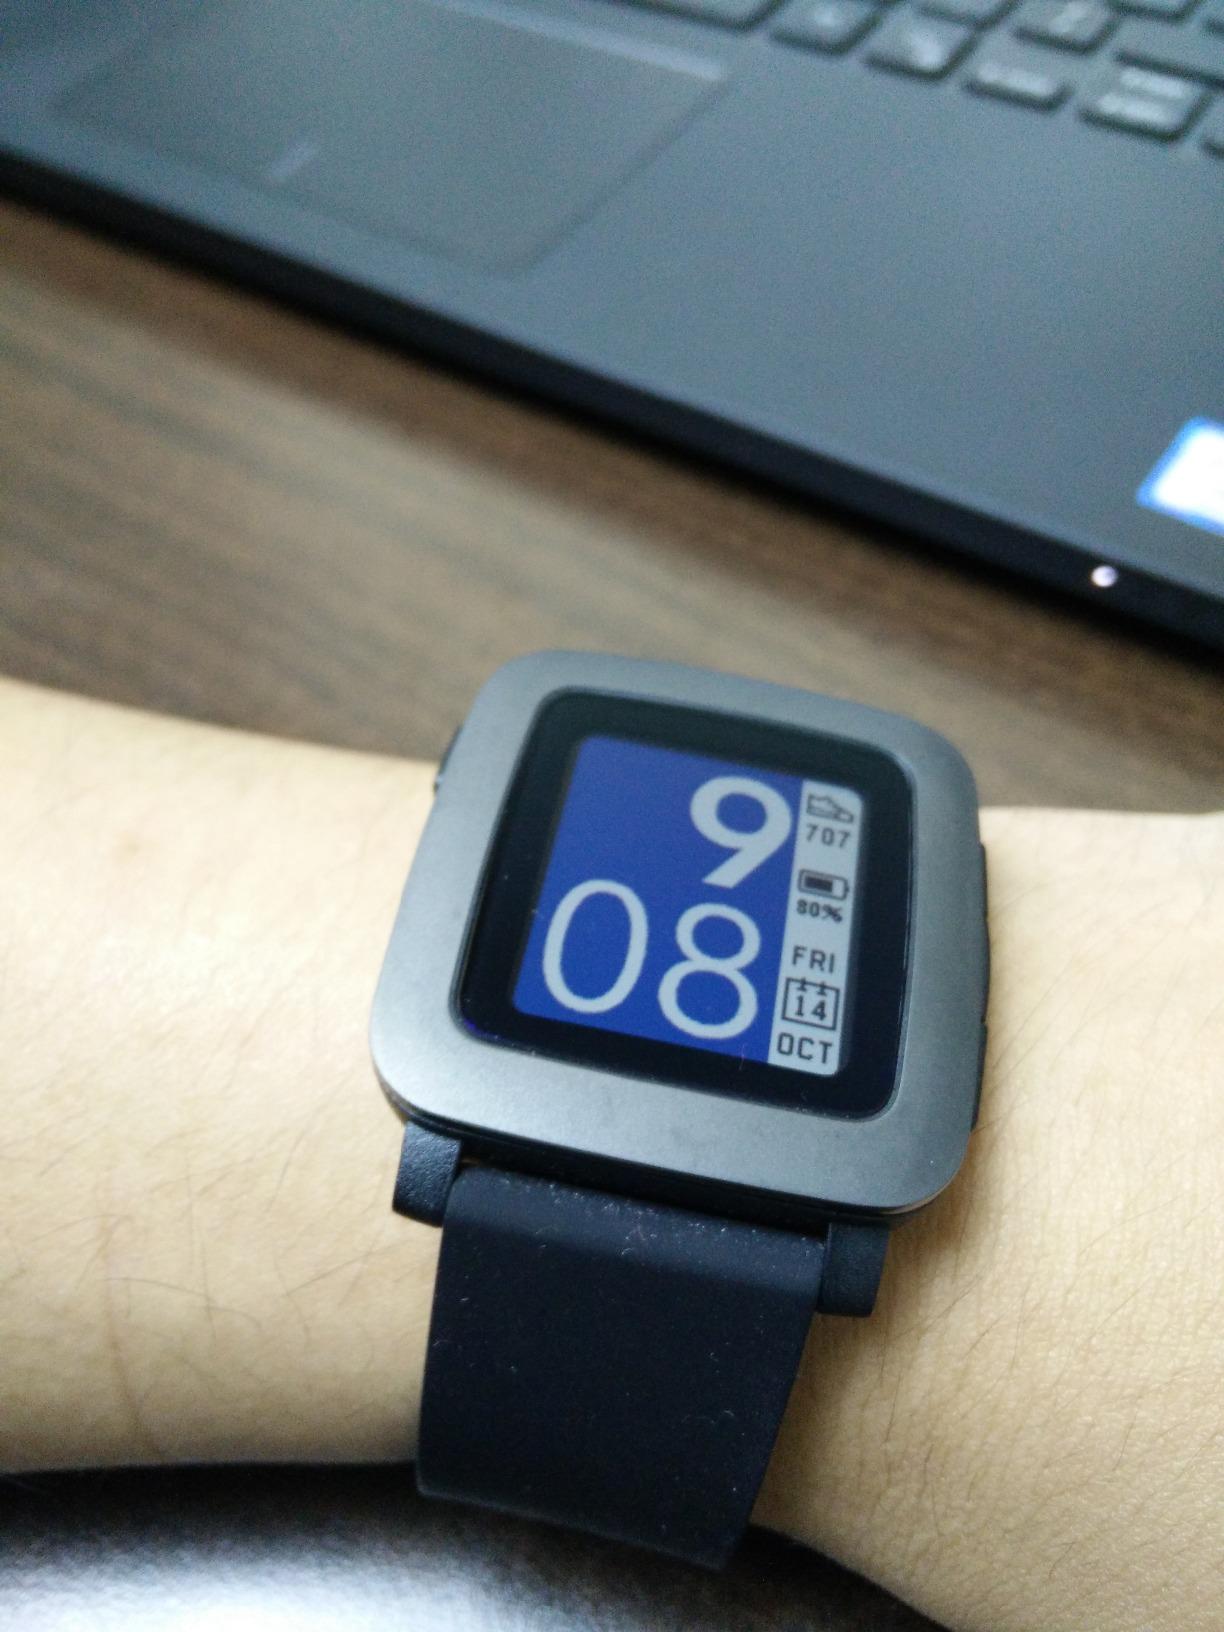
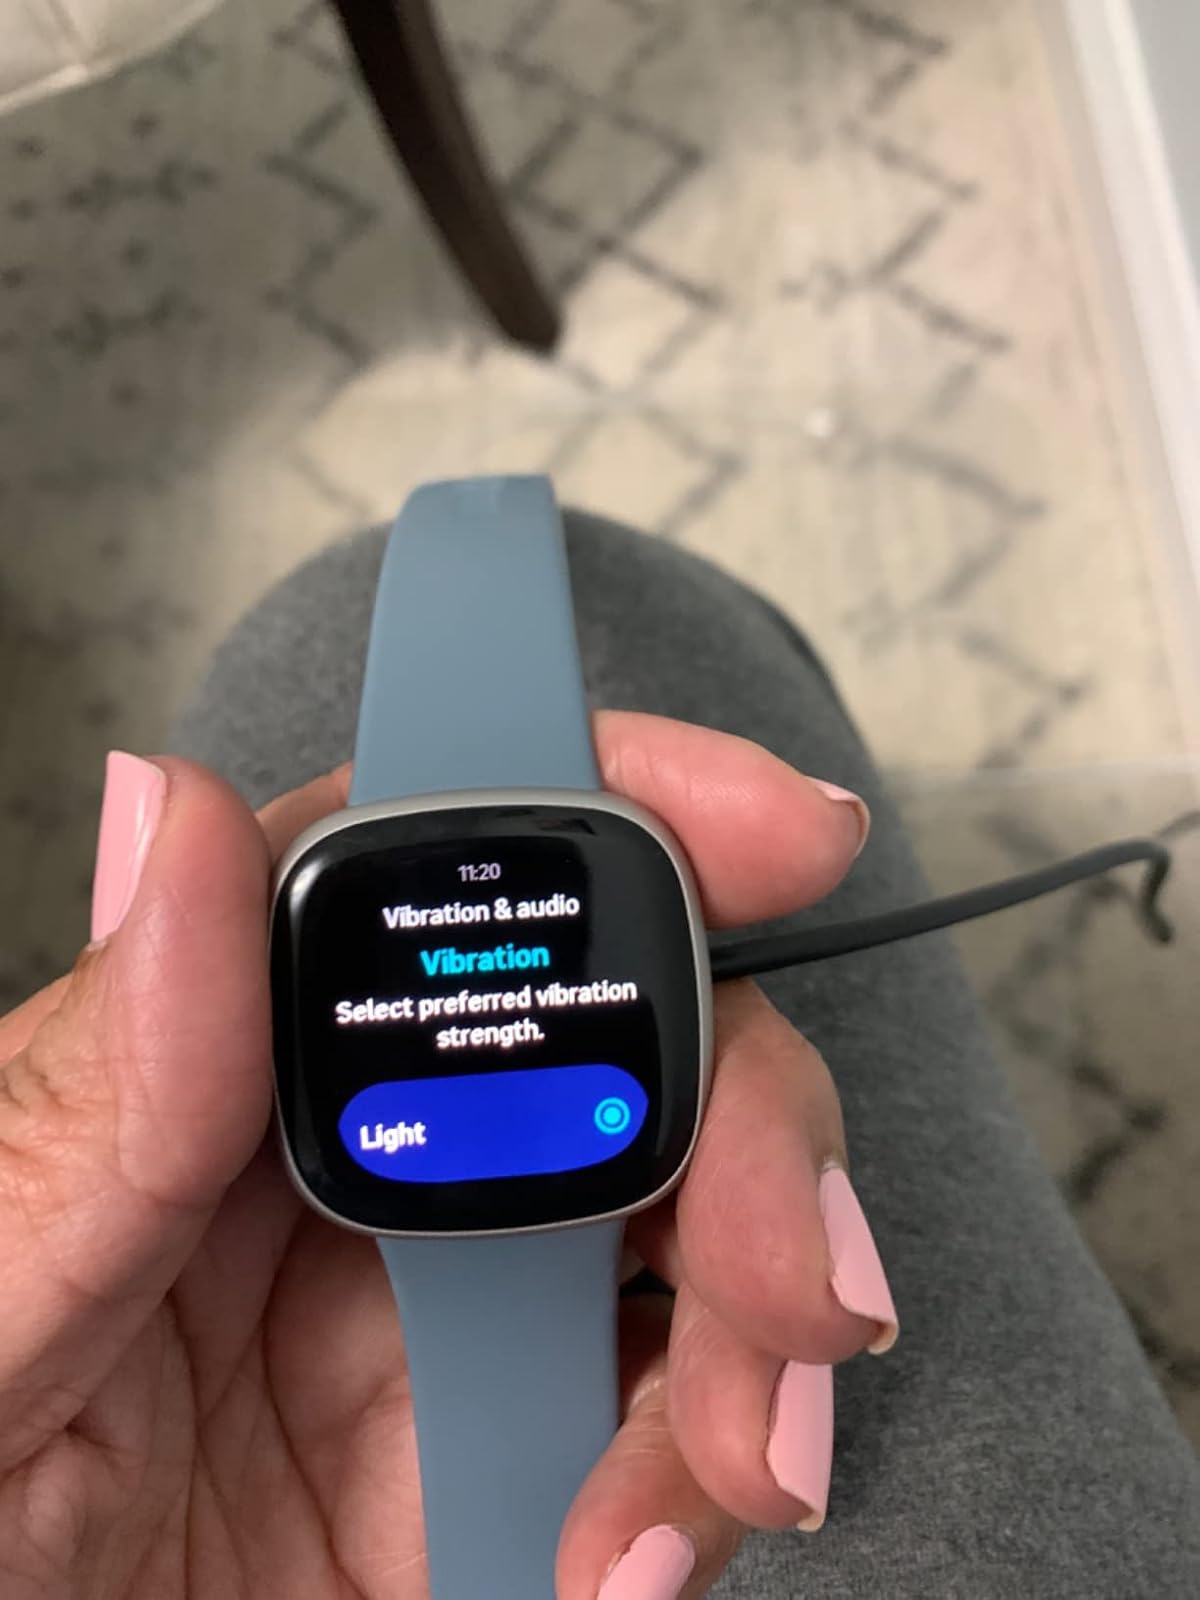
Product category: smartwatch
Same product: no